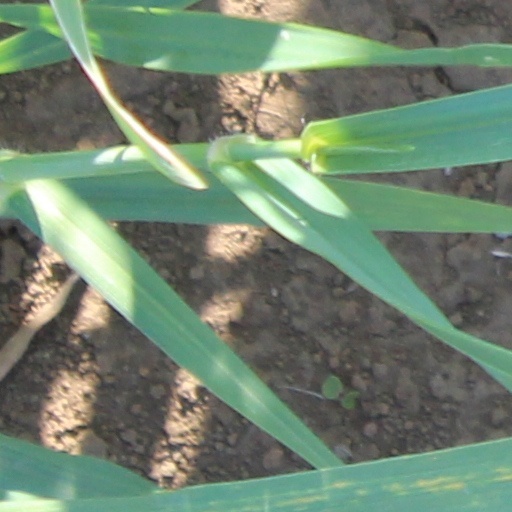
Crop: wheat